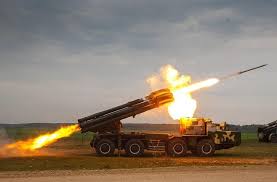
Label: BM-30